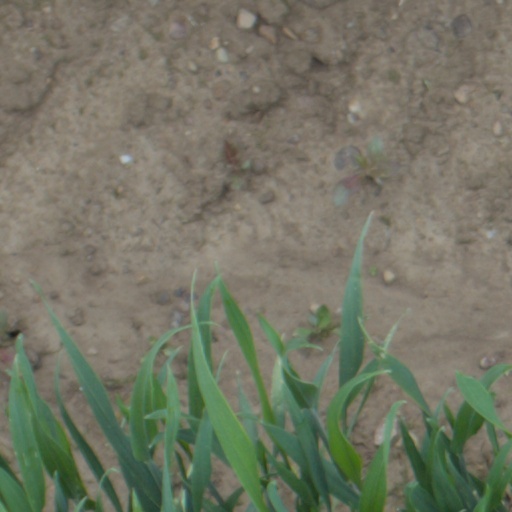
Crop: wheat